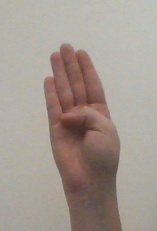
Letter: kaaf